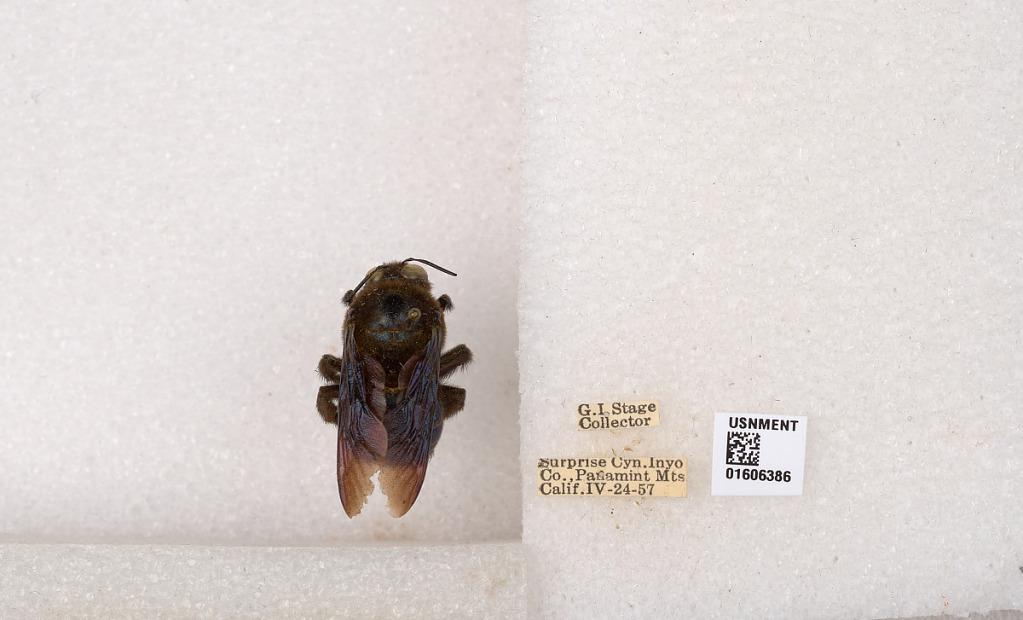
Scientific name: Xylocopa (Xylocopoides) californica arizonensis Cresson
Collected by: G. Stage
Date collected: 1957-4-24
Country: United States
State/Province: California
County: Inyo
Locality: Surprise Canyon, Panamint Mountains
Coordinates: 36.1005, -117.201